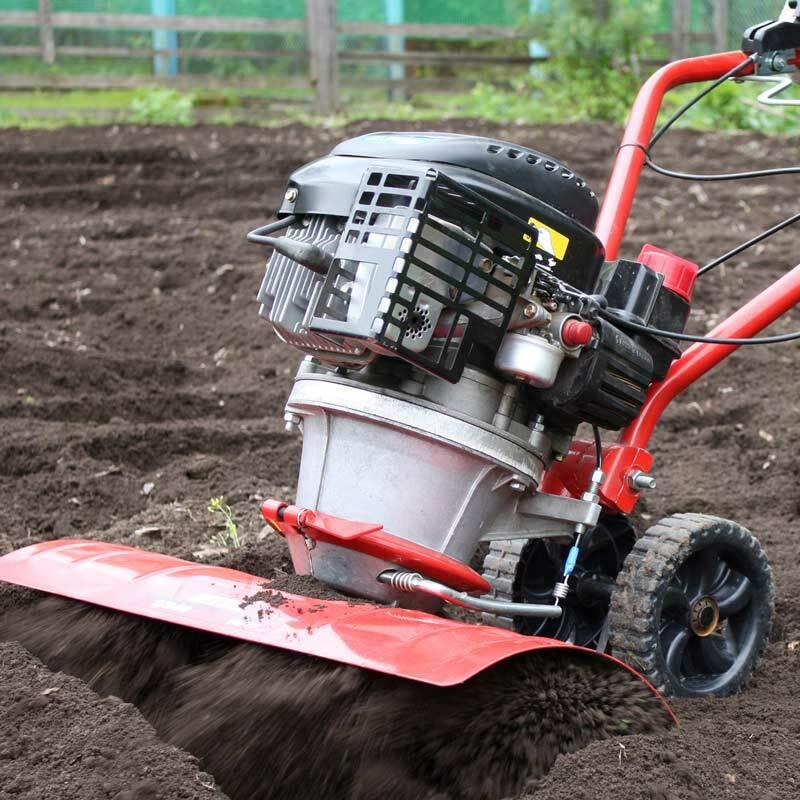
Mashine iliyo katika eneo la wazi mfano wa shama lenye udongo wenye rangi nyeusi ikiashiria rutuba, ikiashiria ni mashine itumikayo kwajili ya usaidizi wa shughuli mbalimbali za kilimo kamavile kulima.